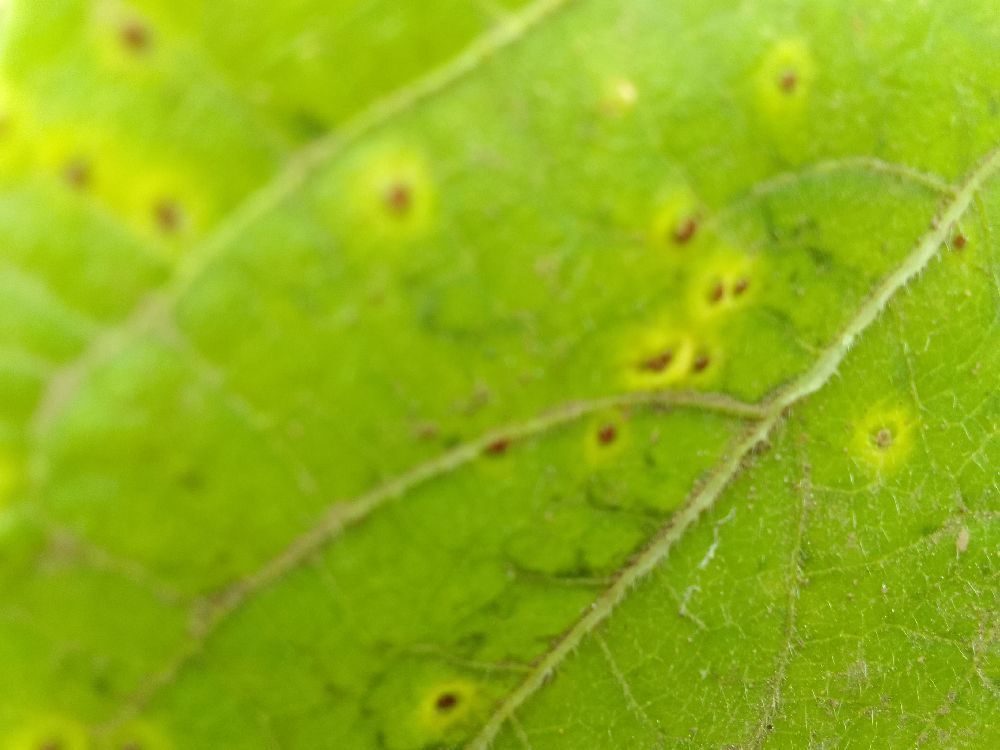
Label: rust